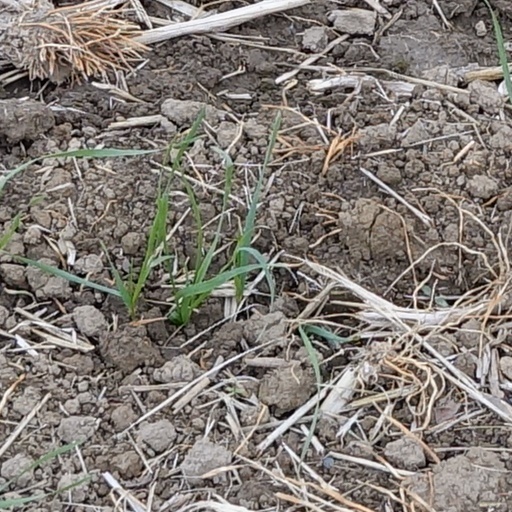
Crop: wheat